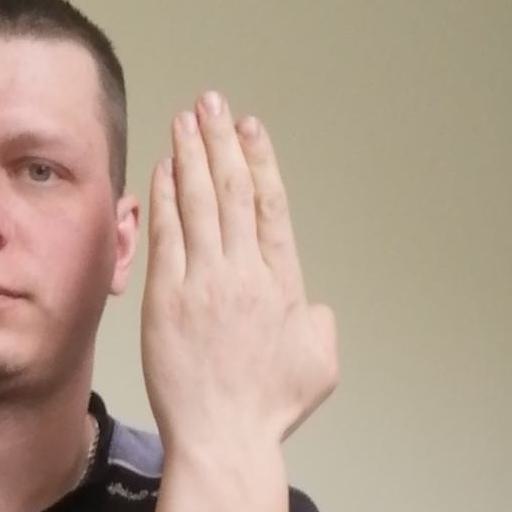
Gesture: stop_inverted